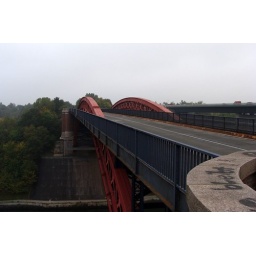
Old road and rail bridge over Kiel-Canal at Levensau (part of Kiel-Suchsdorf) built 1893